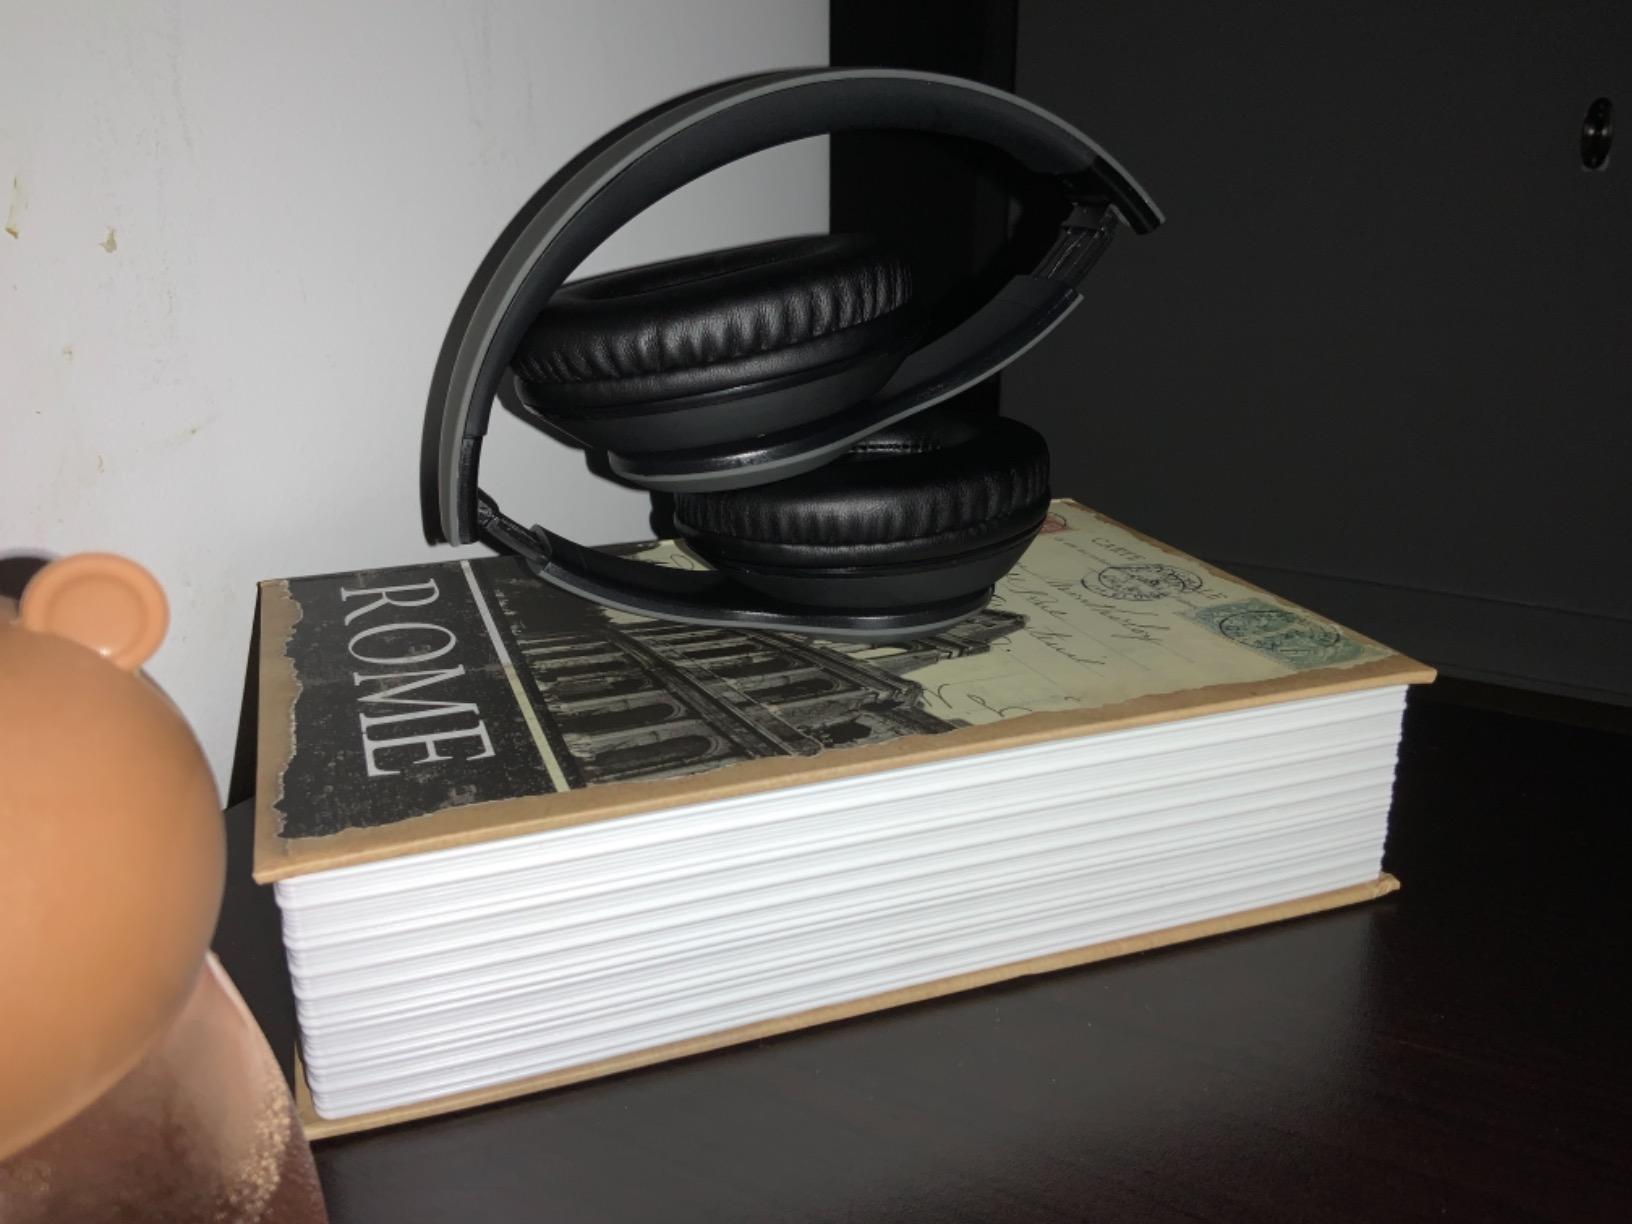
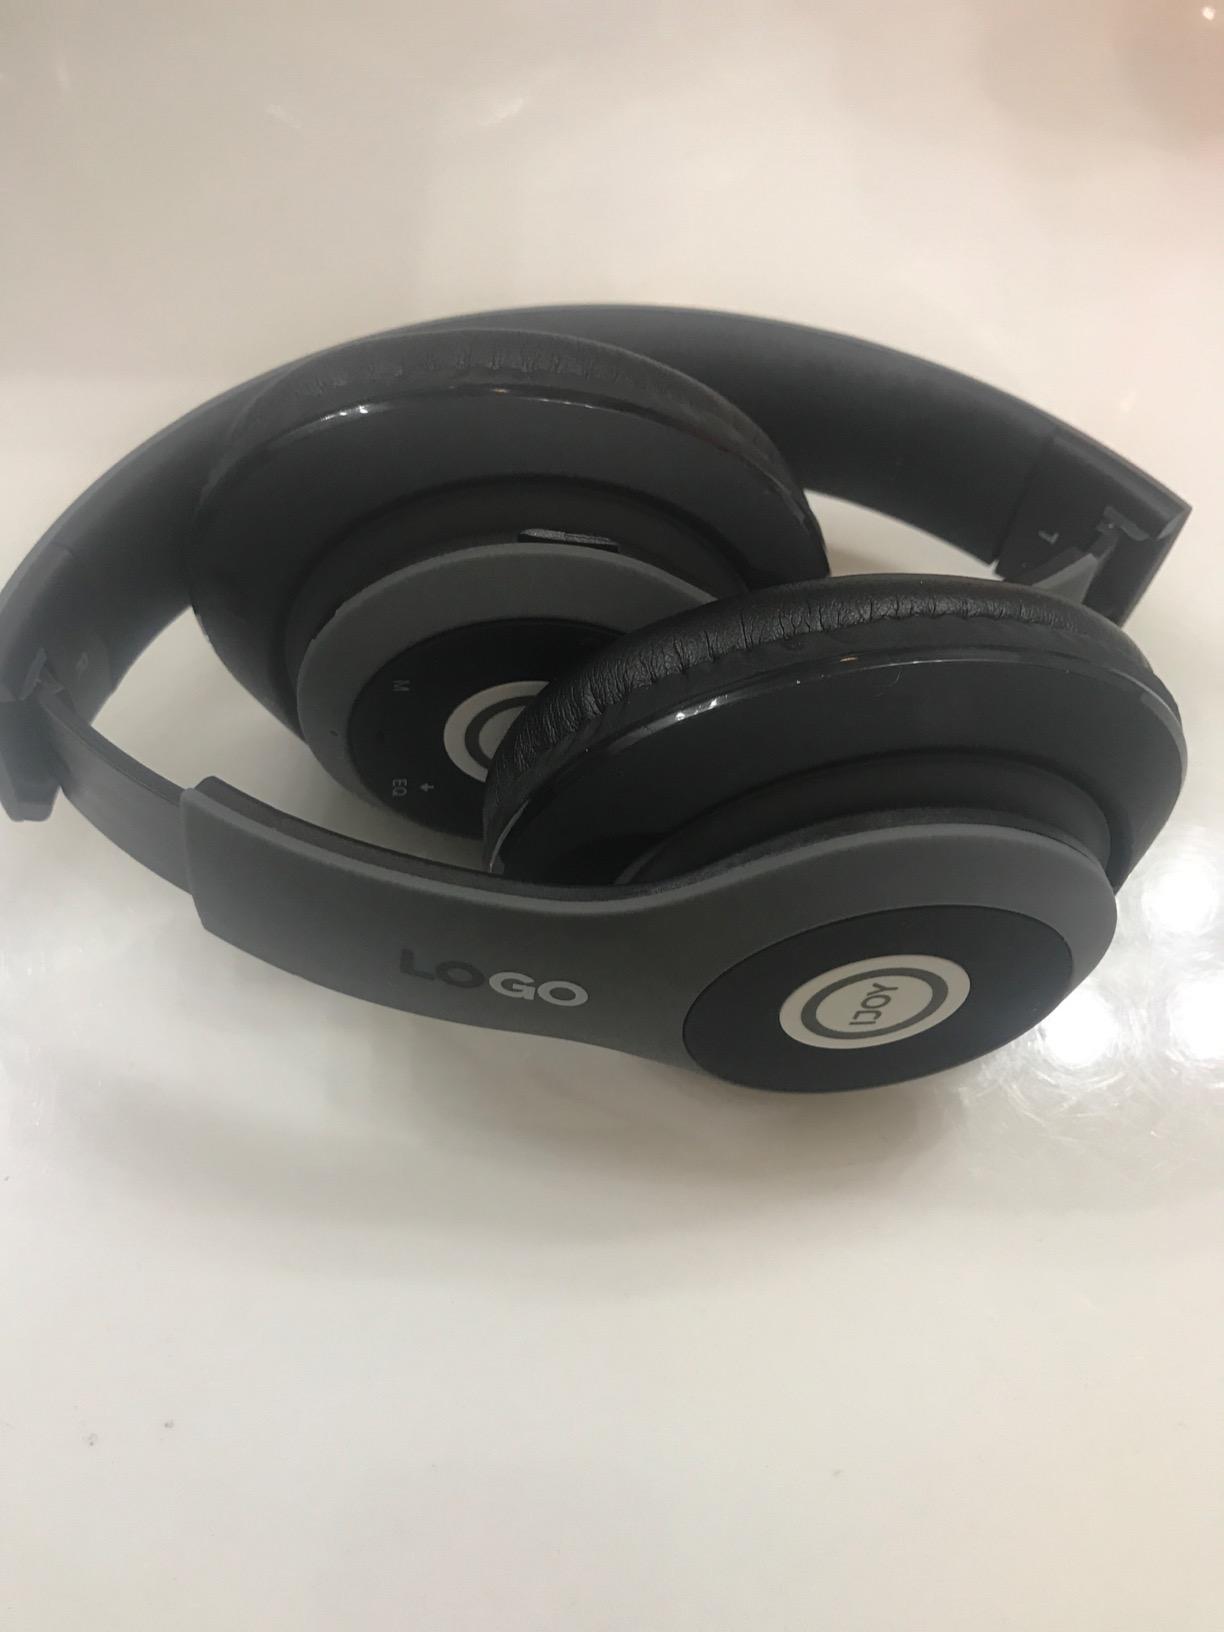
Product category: headphones
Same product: yes